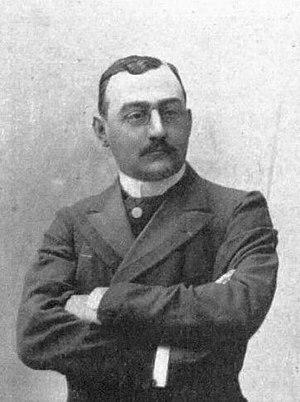
""Marcel Fournier, directeur-rédacteur en chef de la Revue politique et parlementaire""."
Le Grand Cercle Républicain est une formation politique française fondée le 15 février 1898 afin de structurer le « parti progressiste ». Victime de la scission de ce parti pendant l'affaire Dreyfus, elle est dissoute à la fin de l'année 1900.
Pierre Joseph Marcel Fournier est un historien français du droit né en 1856 et mort en 1907.